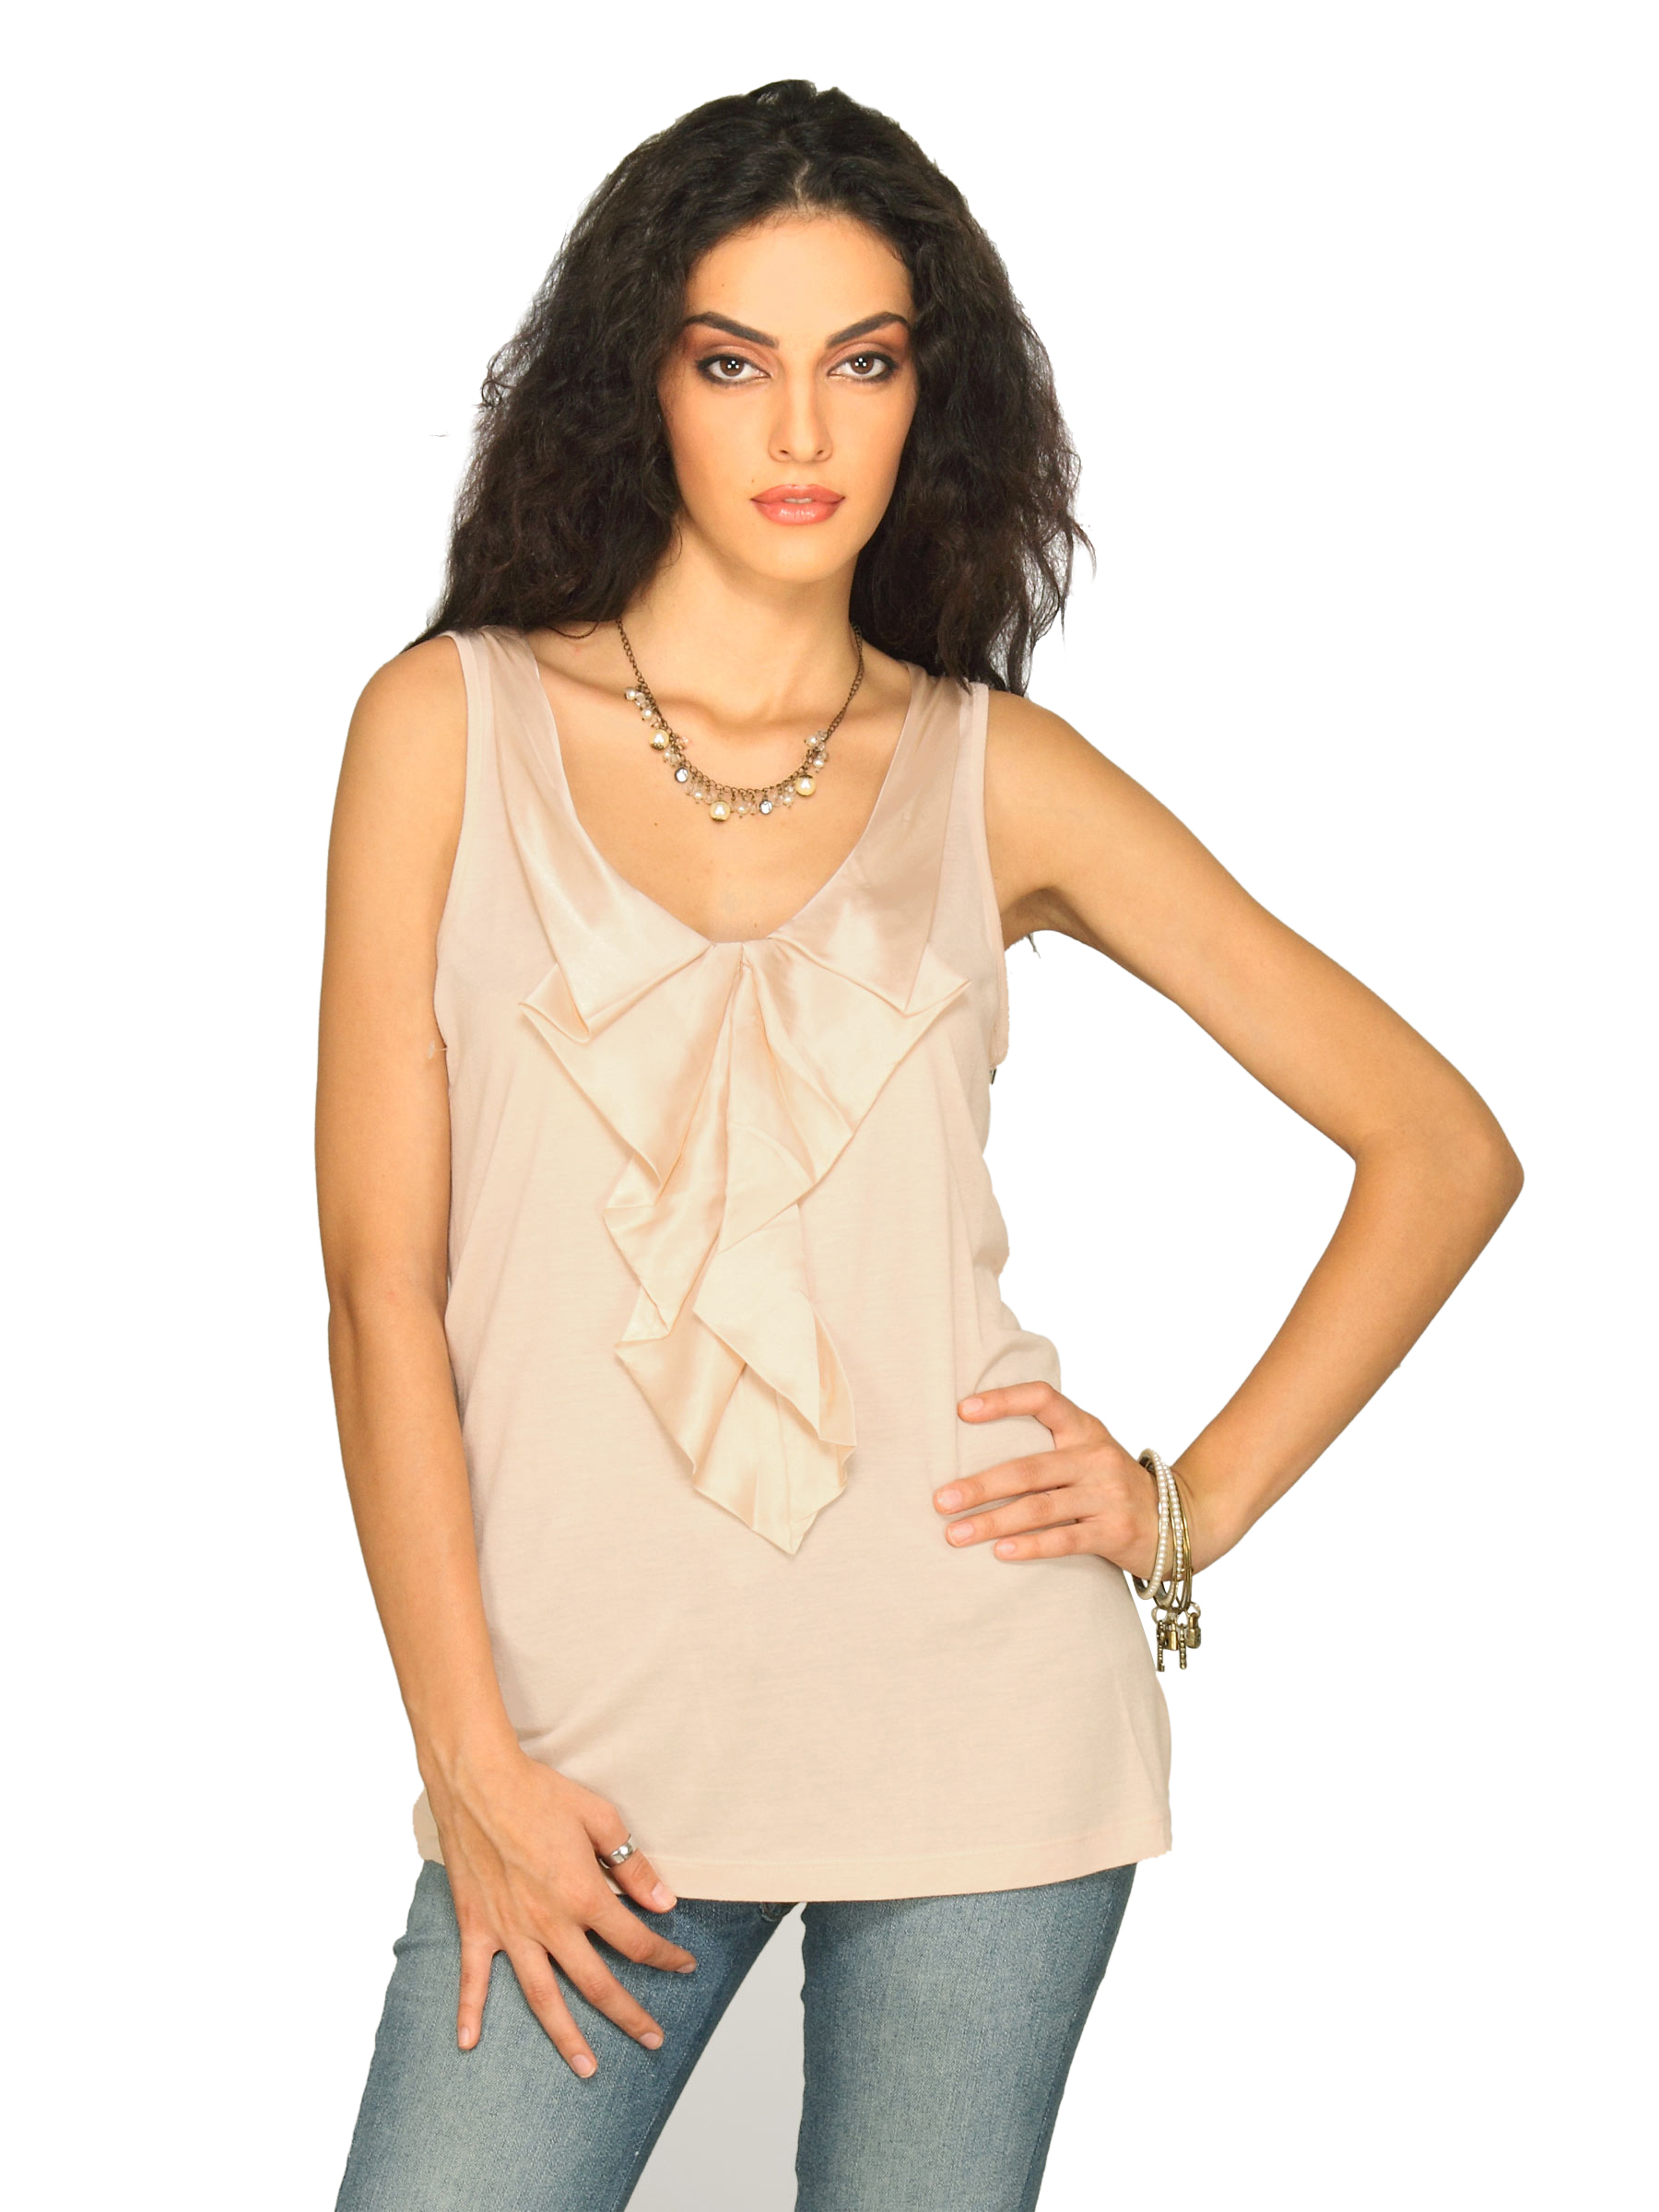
Forever New Women Sleeveless Peach Top
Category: Apparel / Topwear / Tops
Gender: Women
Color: Peach
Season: Summer 2011
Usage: Casual